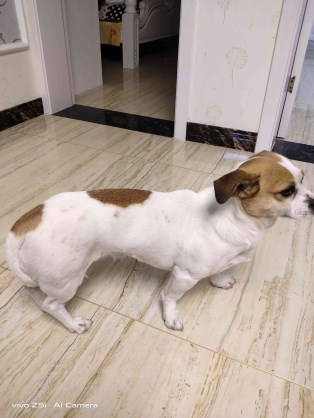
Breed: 3336-n000121-chinese_rural_dog